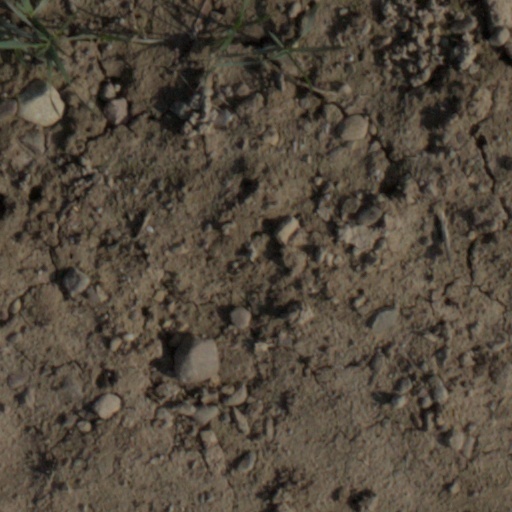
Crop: wheat